Rock and roll

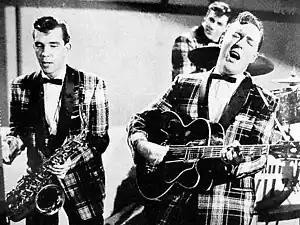
Bill Haley and his Comets performing in the 1954 Universal International film "Round Up of Rhythm"

In the 1930s, jazz, and particularly swing, both in urban-based dance bands and blues-influenced country swing (Jimmie Rodgers, Moon Mullican and other similar singers), were among the first music to present African-American sounds for a predominantly white audience. One particularly noteworthy example of a jazz song with recognizably rock and roll elements is Big Joe Turner with pianist Pete Johnson's 1938 single "Roll 'Em Pete", which is regarded as an important precursor of rock and roll. The 1940s saw the increased use of blaring horns (including saxophones), shouted lyrics and boogie-woogie beats in jazz-based music. During and immediately after World War II, with shortages of fuel and limitations on audiences and available personnel, large jazz bands were less economical and tended to be replaced by smaller combos, using guitars, bass and drums. In the same period, particularly on the West Coast and in the Midwest, the development of jump blues, with its guitar riffs, prominent beats and shouted lyrics, prefigured many later developments. In the documentary film "Hail! Hail! Rock 'n' Roll", Keith Richards proposes that Chuck Berry developed his brand of rock and roll by transposing the familiar two-note lead line of jump blues piano directly to the electric guitar, creating what is instantly recognizable as rock guitar. This proposal by Richards neglects the black guitarists who did the same thing before Berry, such as Goree Carter, Gatemouth Brown, and the originator of the style, T-Bone Walker. Country boogie and Chicago electric blues supplied many of the elements that would be seen as characteristic of rock and roll. Inspired by electric blues, Chuck Berry introduced an aggressive guitar sound to rock and roll, and established the electric guitar as its centerpiece, adapting his rock band instrumentation from the basic blues band instrumentation of a lead guitar, second chord instrument, bass and drums. In 2017, Robert Christgau declared that "Chuck Berry did in fact invent rock 'n' roll", explaining that this artist "came the closest of any single figure to being the one who put all the essential pieces together".